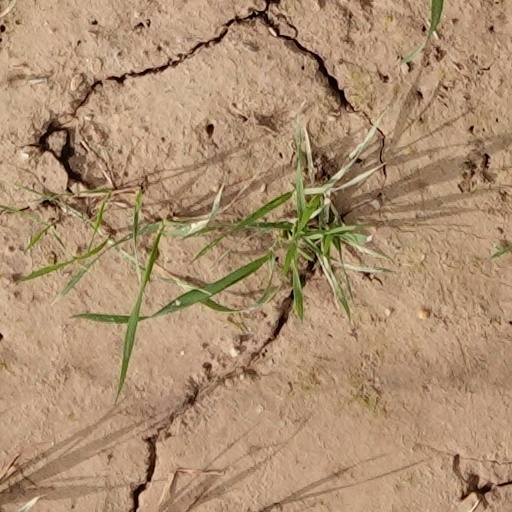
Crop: wheat